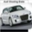
Label: automobile